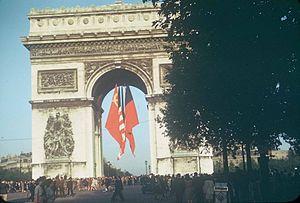
Photo de l'arc de triophe prise le jour de la Libération en France (D-day)